Natal, Rio Grande do Norte

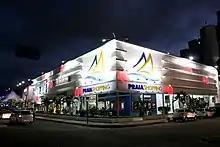
A commercial center in Natal.

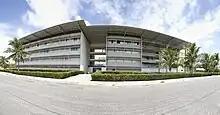
School of Science and Technology of Federal University of Rio Grande do Norte.

It is also a relevant administrative center for the oil industry (Rio Grande do Norte being the second largest oil-producing state in Brazil). Thus, its Federal University of Rio Grande do Norte (UFRN) is a national scientific research pole on Oil Sciences (ranging from Geophysical to Law studies), supported mostly by Petrobras financing.